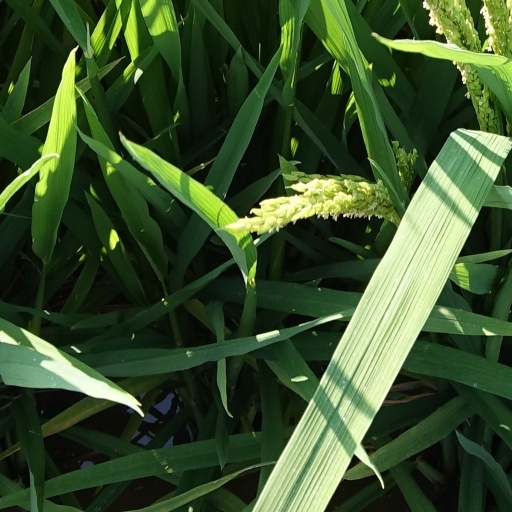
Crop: rice